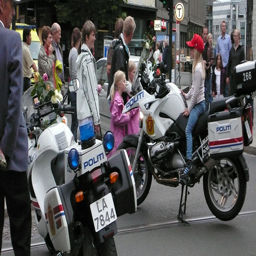
Several people standing around some motorcycles in the street.
A gathering of people on a city street with police motorcycles.
People walking around and sitting on police motorcycles.
A little girl riding a police motorcycle on a busy sidewalk.
A young girl is sitting on a police motorcycle